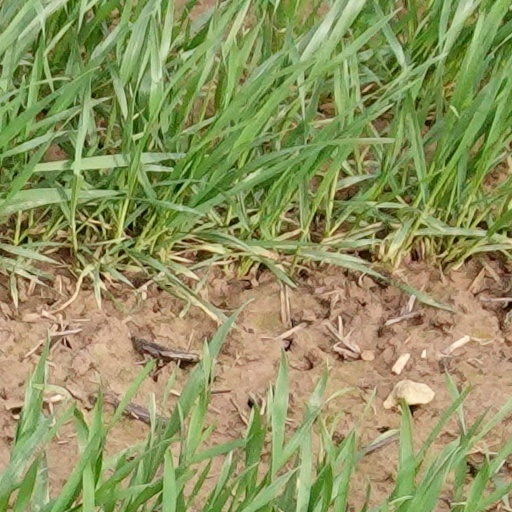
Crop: wheat